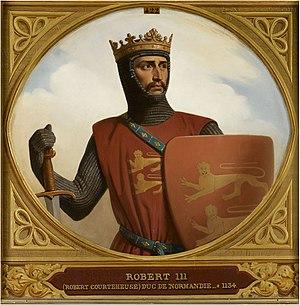
Robert II de Normandie, dit Robert Courteheuse, fut comte du Maine de 1063 à 1069, puis duc de Normandie de 1087 à 1106. Il fut aussi un prétendant malheureux au trône d'Angleterre. Son surnom de Courteheuse, parfois Gamberon, provient de sa petite taille.